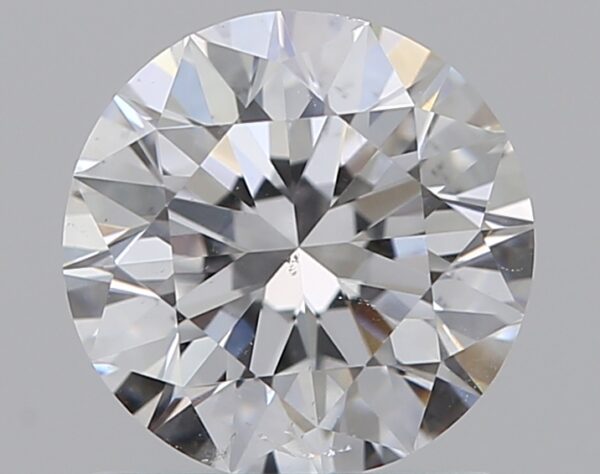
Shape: round
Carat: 1
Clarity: SI1
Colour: D
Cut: EX
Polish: EX
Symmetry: EX
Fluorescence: M
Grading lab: GIA
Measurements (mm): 6.35 x 6.39 x 4